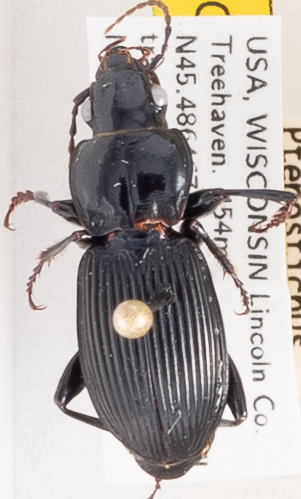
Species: Pterostichus coracinus
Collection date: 2020-09-01
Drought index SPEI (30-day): -0.1
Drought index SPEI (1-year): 2.09
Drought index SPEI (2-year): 2.09